Coningsby Hospital

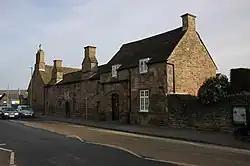
The front view of the Coningsby Hospital, Widemarsh St, Hereford.

Coningsby Hospital is a collection of almshouses in Hereford, Herefordshire. The site also contains a museum.